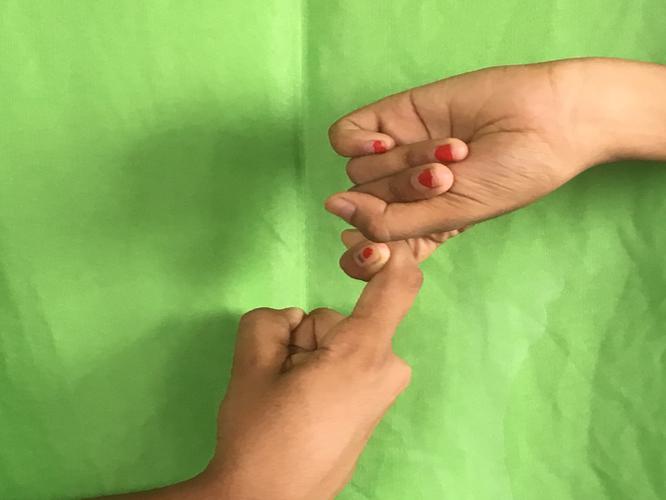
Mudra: Pasha
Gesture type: double_hand